Diamond

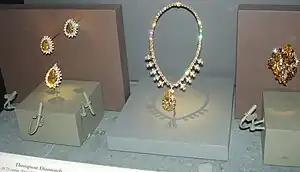
Brown diamonds at the National Museum of Natural History in Washington, D.C.

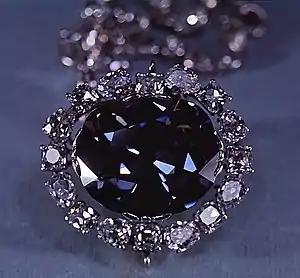
The most famous colored diamond, the Hope Diamond

Diamond has a wide band gap of corresponding to the deep ultraviolet wavelength of 225nanometers. This means that pure diamond should transmit visible light and appear as a clear colorless crystal. Colors in diamond originate from lattice defects and impurities. The diamond crystal lattice is exceptionally strong, and only atoms of nitrogen, boron, and hydrogen can be introduced into diamond during the growth at significant concentrations (up to atomic percents). Transition metals nickel and cobalt, which are commonly used for growth of synthetic diamond by high-pressure high-temperature techniques, have been detected in diamond as individual atoms; the maximum concentration is 0.01% for nickel and even less for cobalt. Virtually any element can be introduced to diamond by ion implantation.